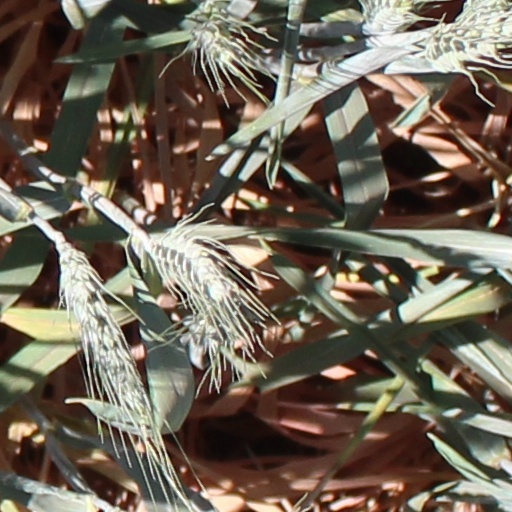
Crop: wheat